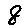
Label: 8